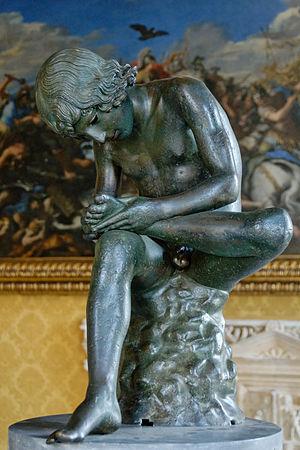
Le Tireur d'épine. Œuvre grec hellénistique tardif d'après des modèles classiques et hellénistiques. Italiano: Il “Spinario”. Opera romana del età tarda-ellenistica dai modelli classici e ellenistici.